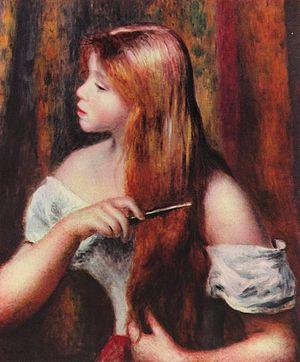
La coiffure est l'art d'arranger les cheveux, éventuellement de modifier leur aspect extérieur.
Le cheveu est un élément de la pilosité humaine, plus ou moins étendue sur le sommet, les côtés et l'arrière de la tête. Comme les autres phanères, il est composé de kératine.